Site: brandenburg
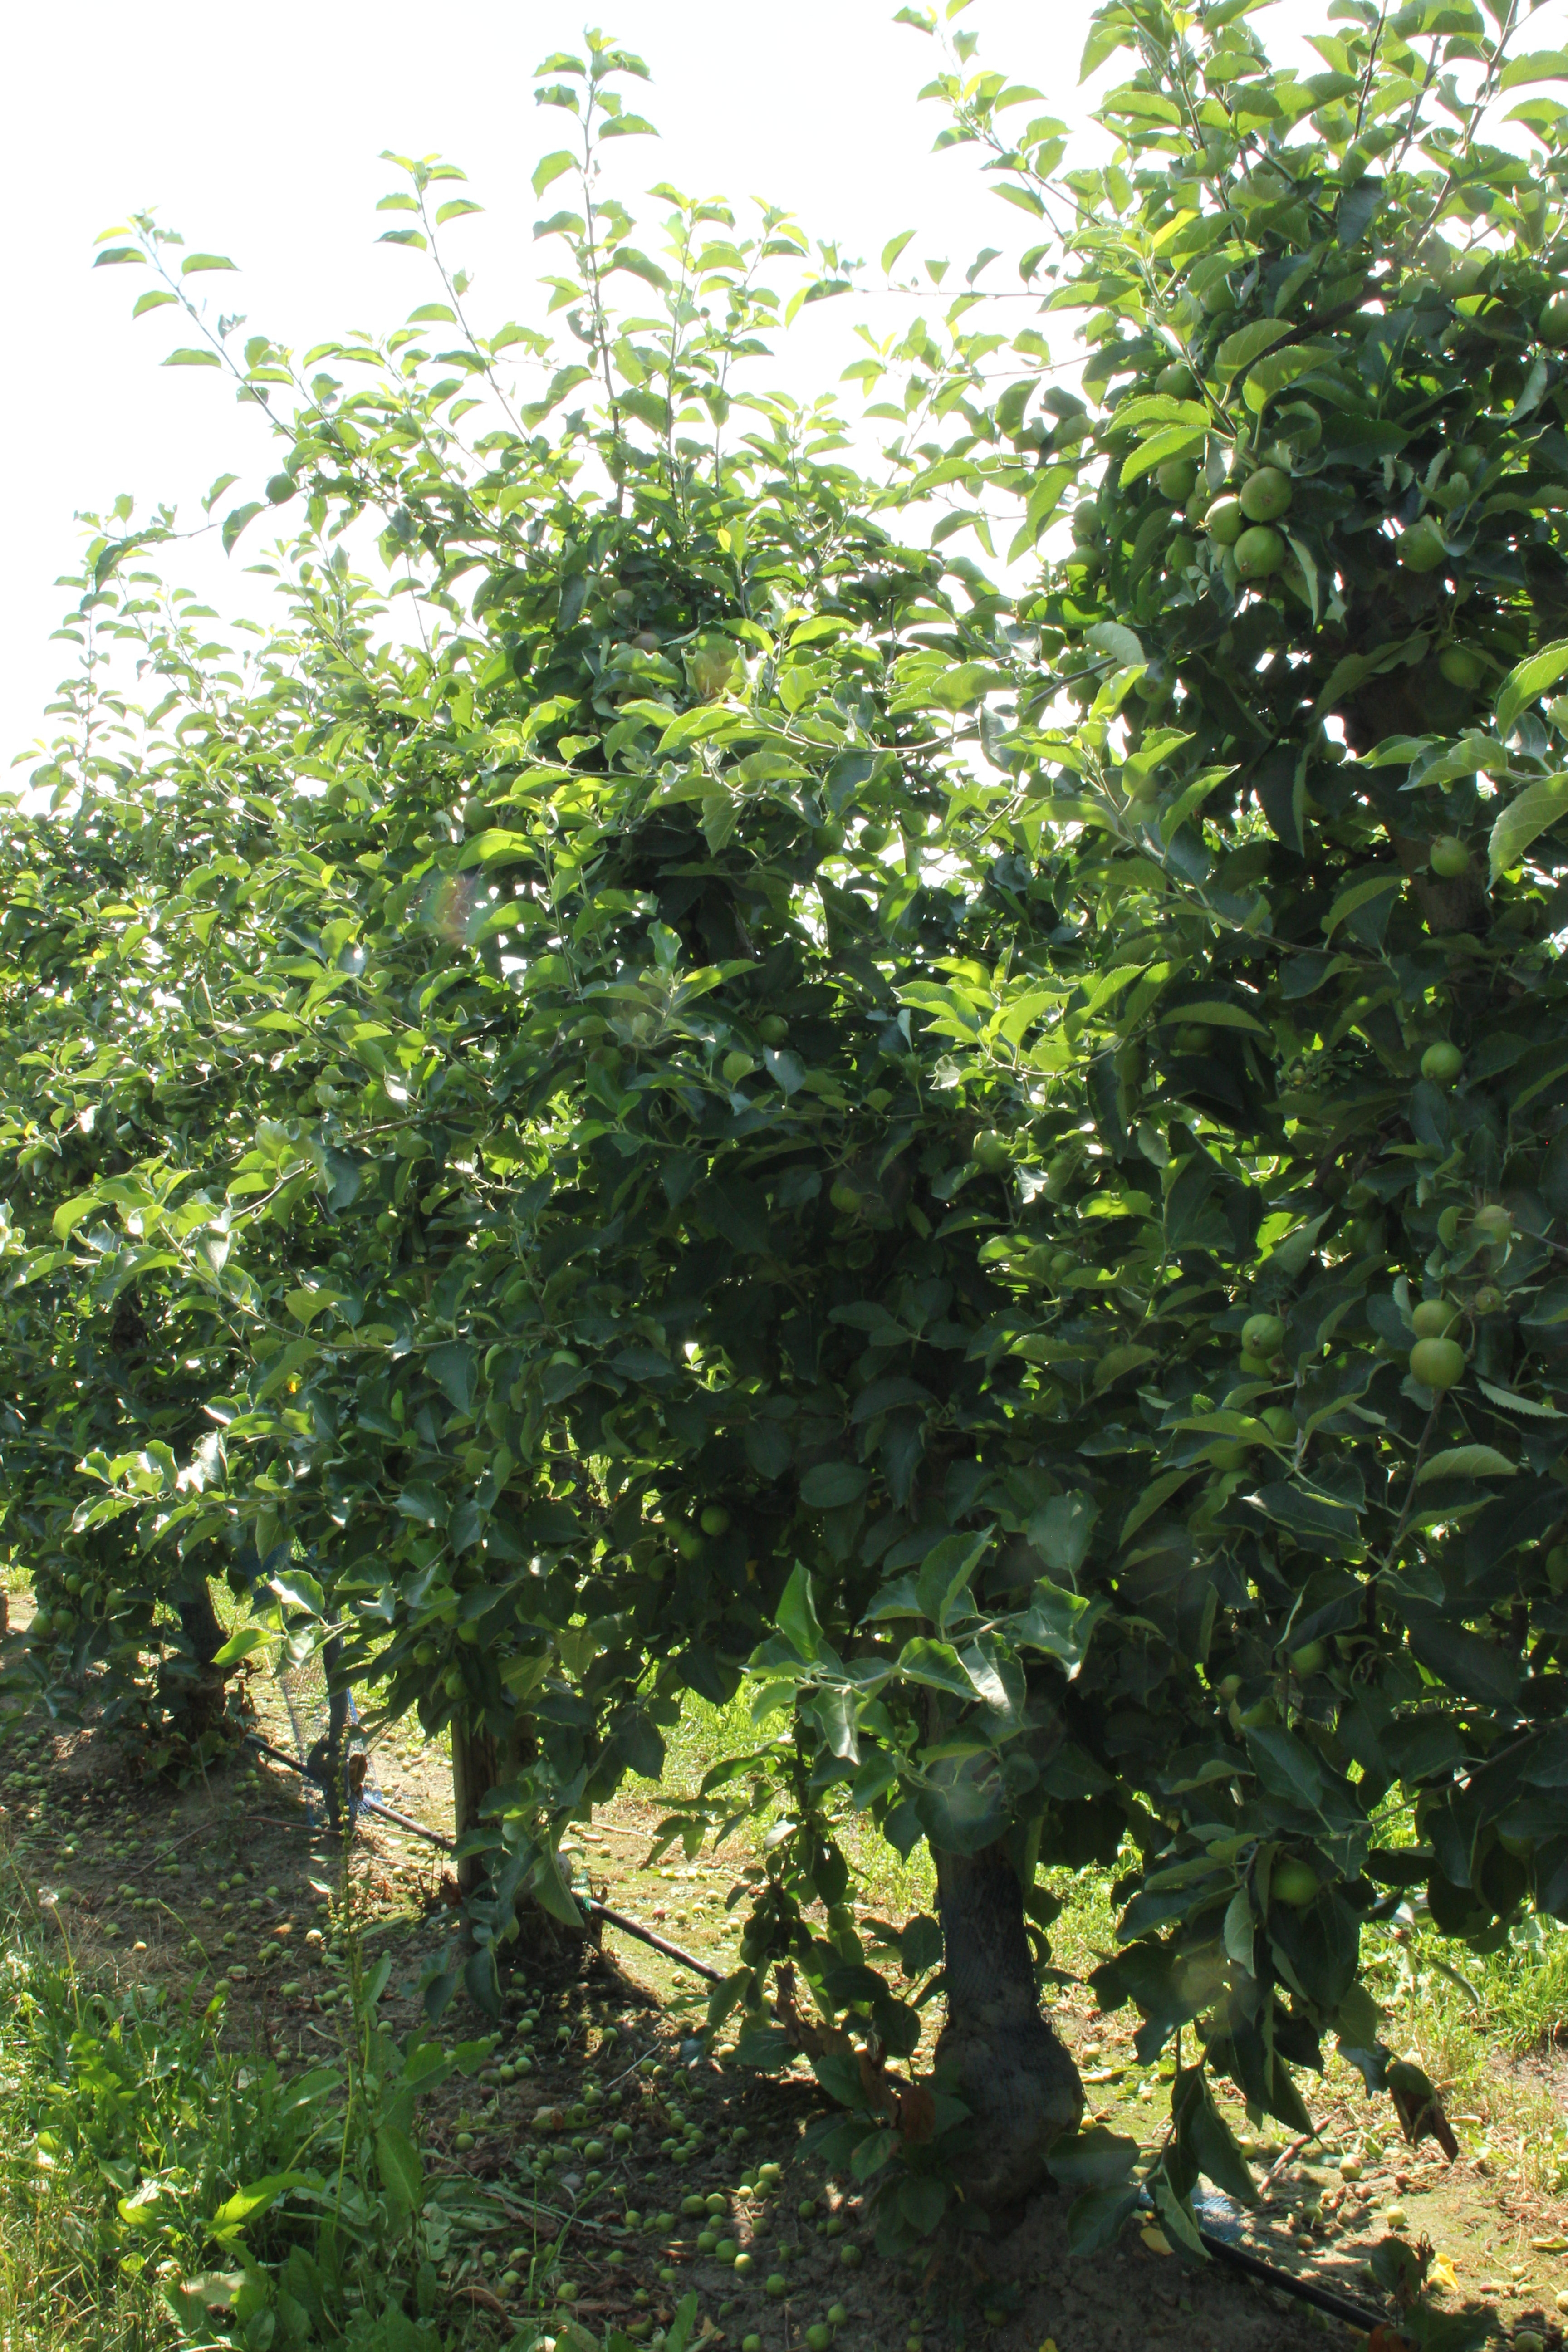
Growth stage (BBCH 74): Development of fruit